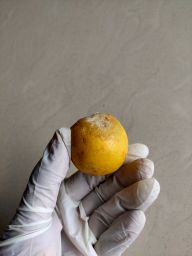
Fruit: Lime
Quality: Bad